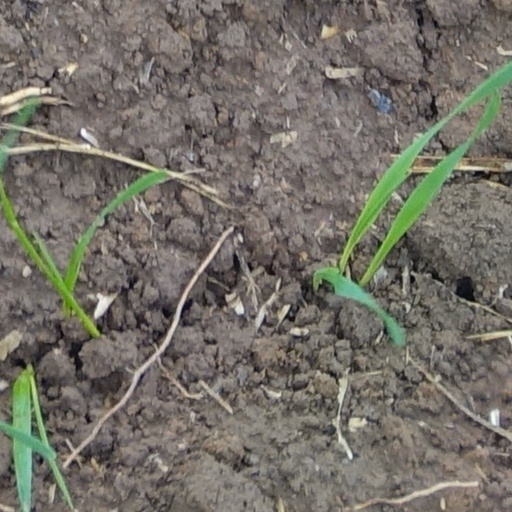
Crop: wheat